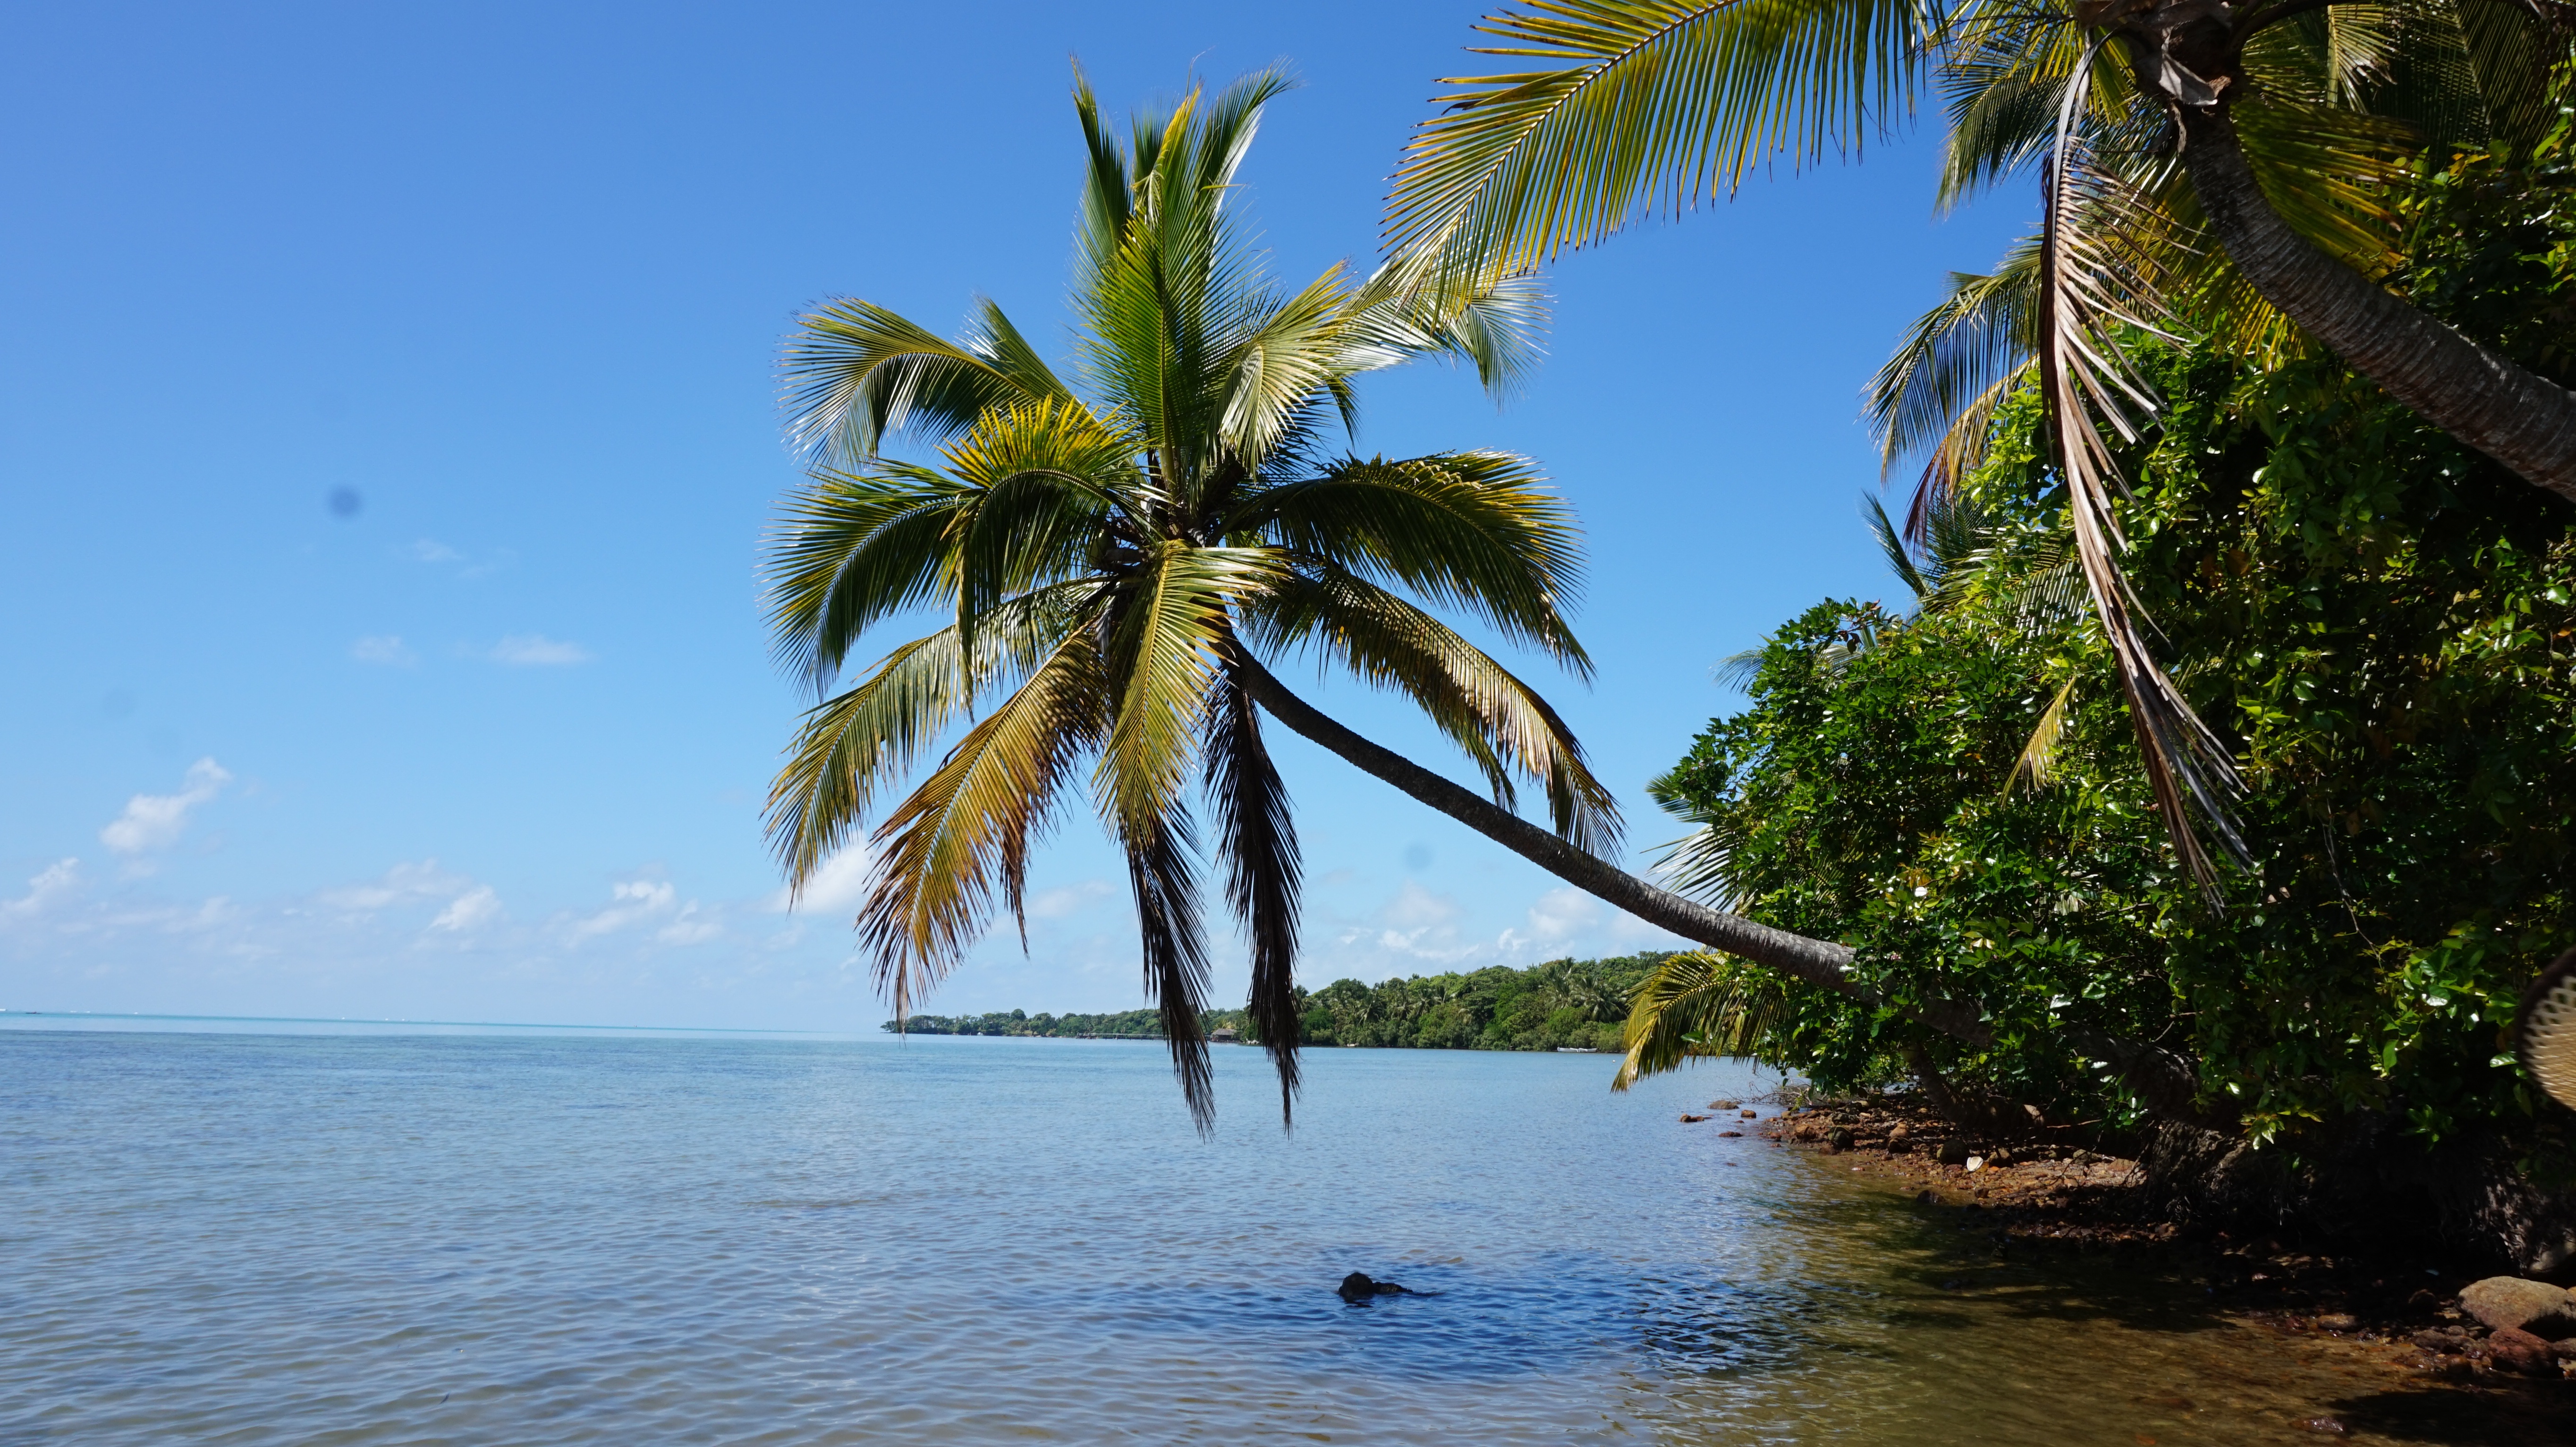
beach, sea, coast, tree, ocean, plant, shore, view, vacation, jungle, lagoon, bay, island, body of water, caribbean, palm trees, tropics, palma, the coast, lazur, geographical feature, woody plant, arecales, palm family